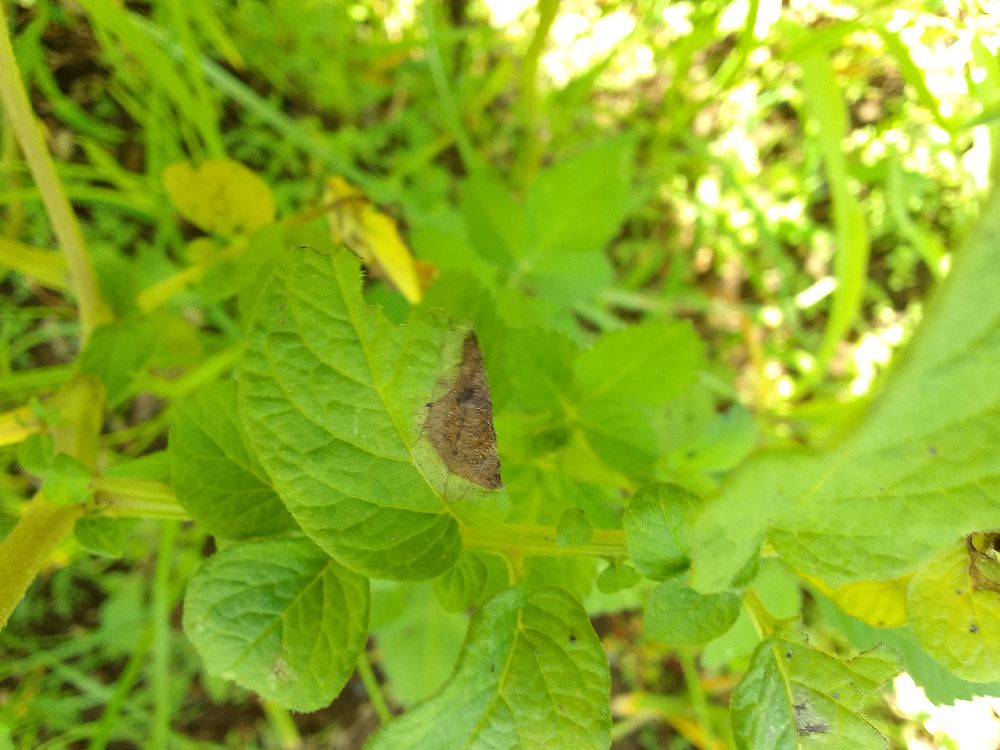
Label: Late blight